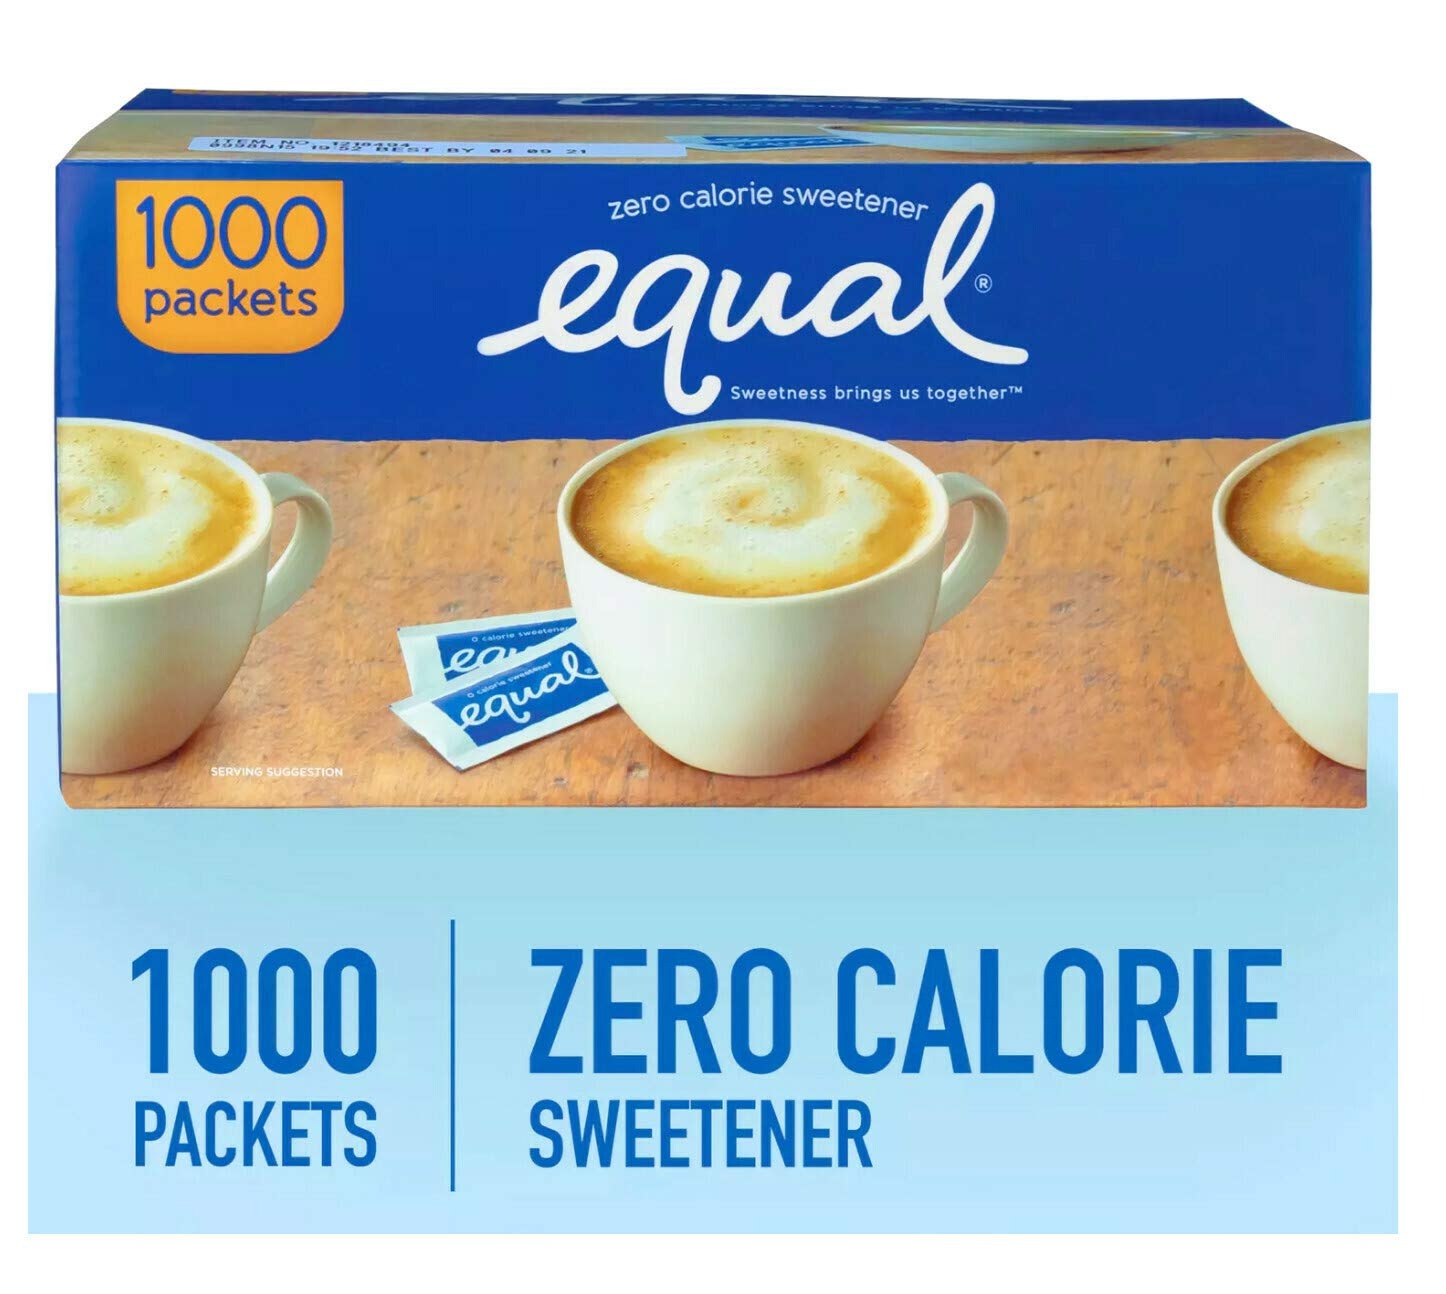
Item Name: Equal Zero Calorie Sweetener (1,000 ct.) x 2!
Bullet Point: Equal Zero Calorie Sweetener (1,000 ct.) x 2!
Product Description: Equal Zero Calorie Sweetener (1,000 ct.) x 2!
Value: 2000.0
Unit: Count

Price: 20.9